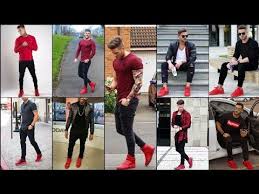
Label: Sneaker